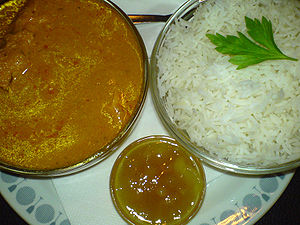
Chutney
Mangochutney som tilbehør til Chicken tikka masala
Chutney er et tilbehør til indisk mad. Chutney består typisk af indkogt frugt med sukker og krydderier, samt eddike for at forbedre holdbarheden.